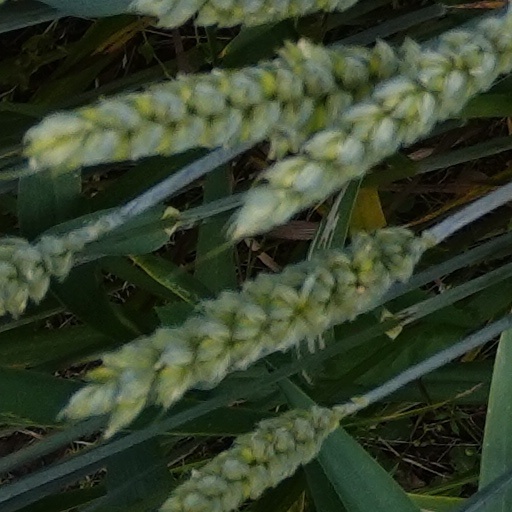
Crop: wheat